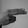
ASL letter: H